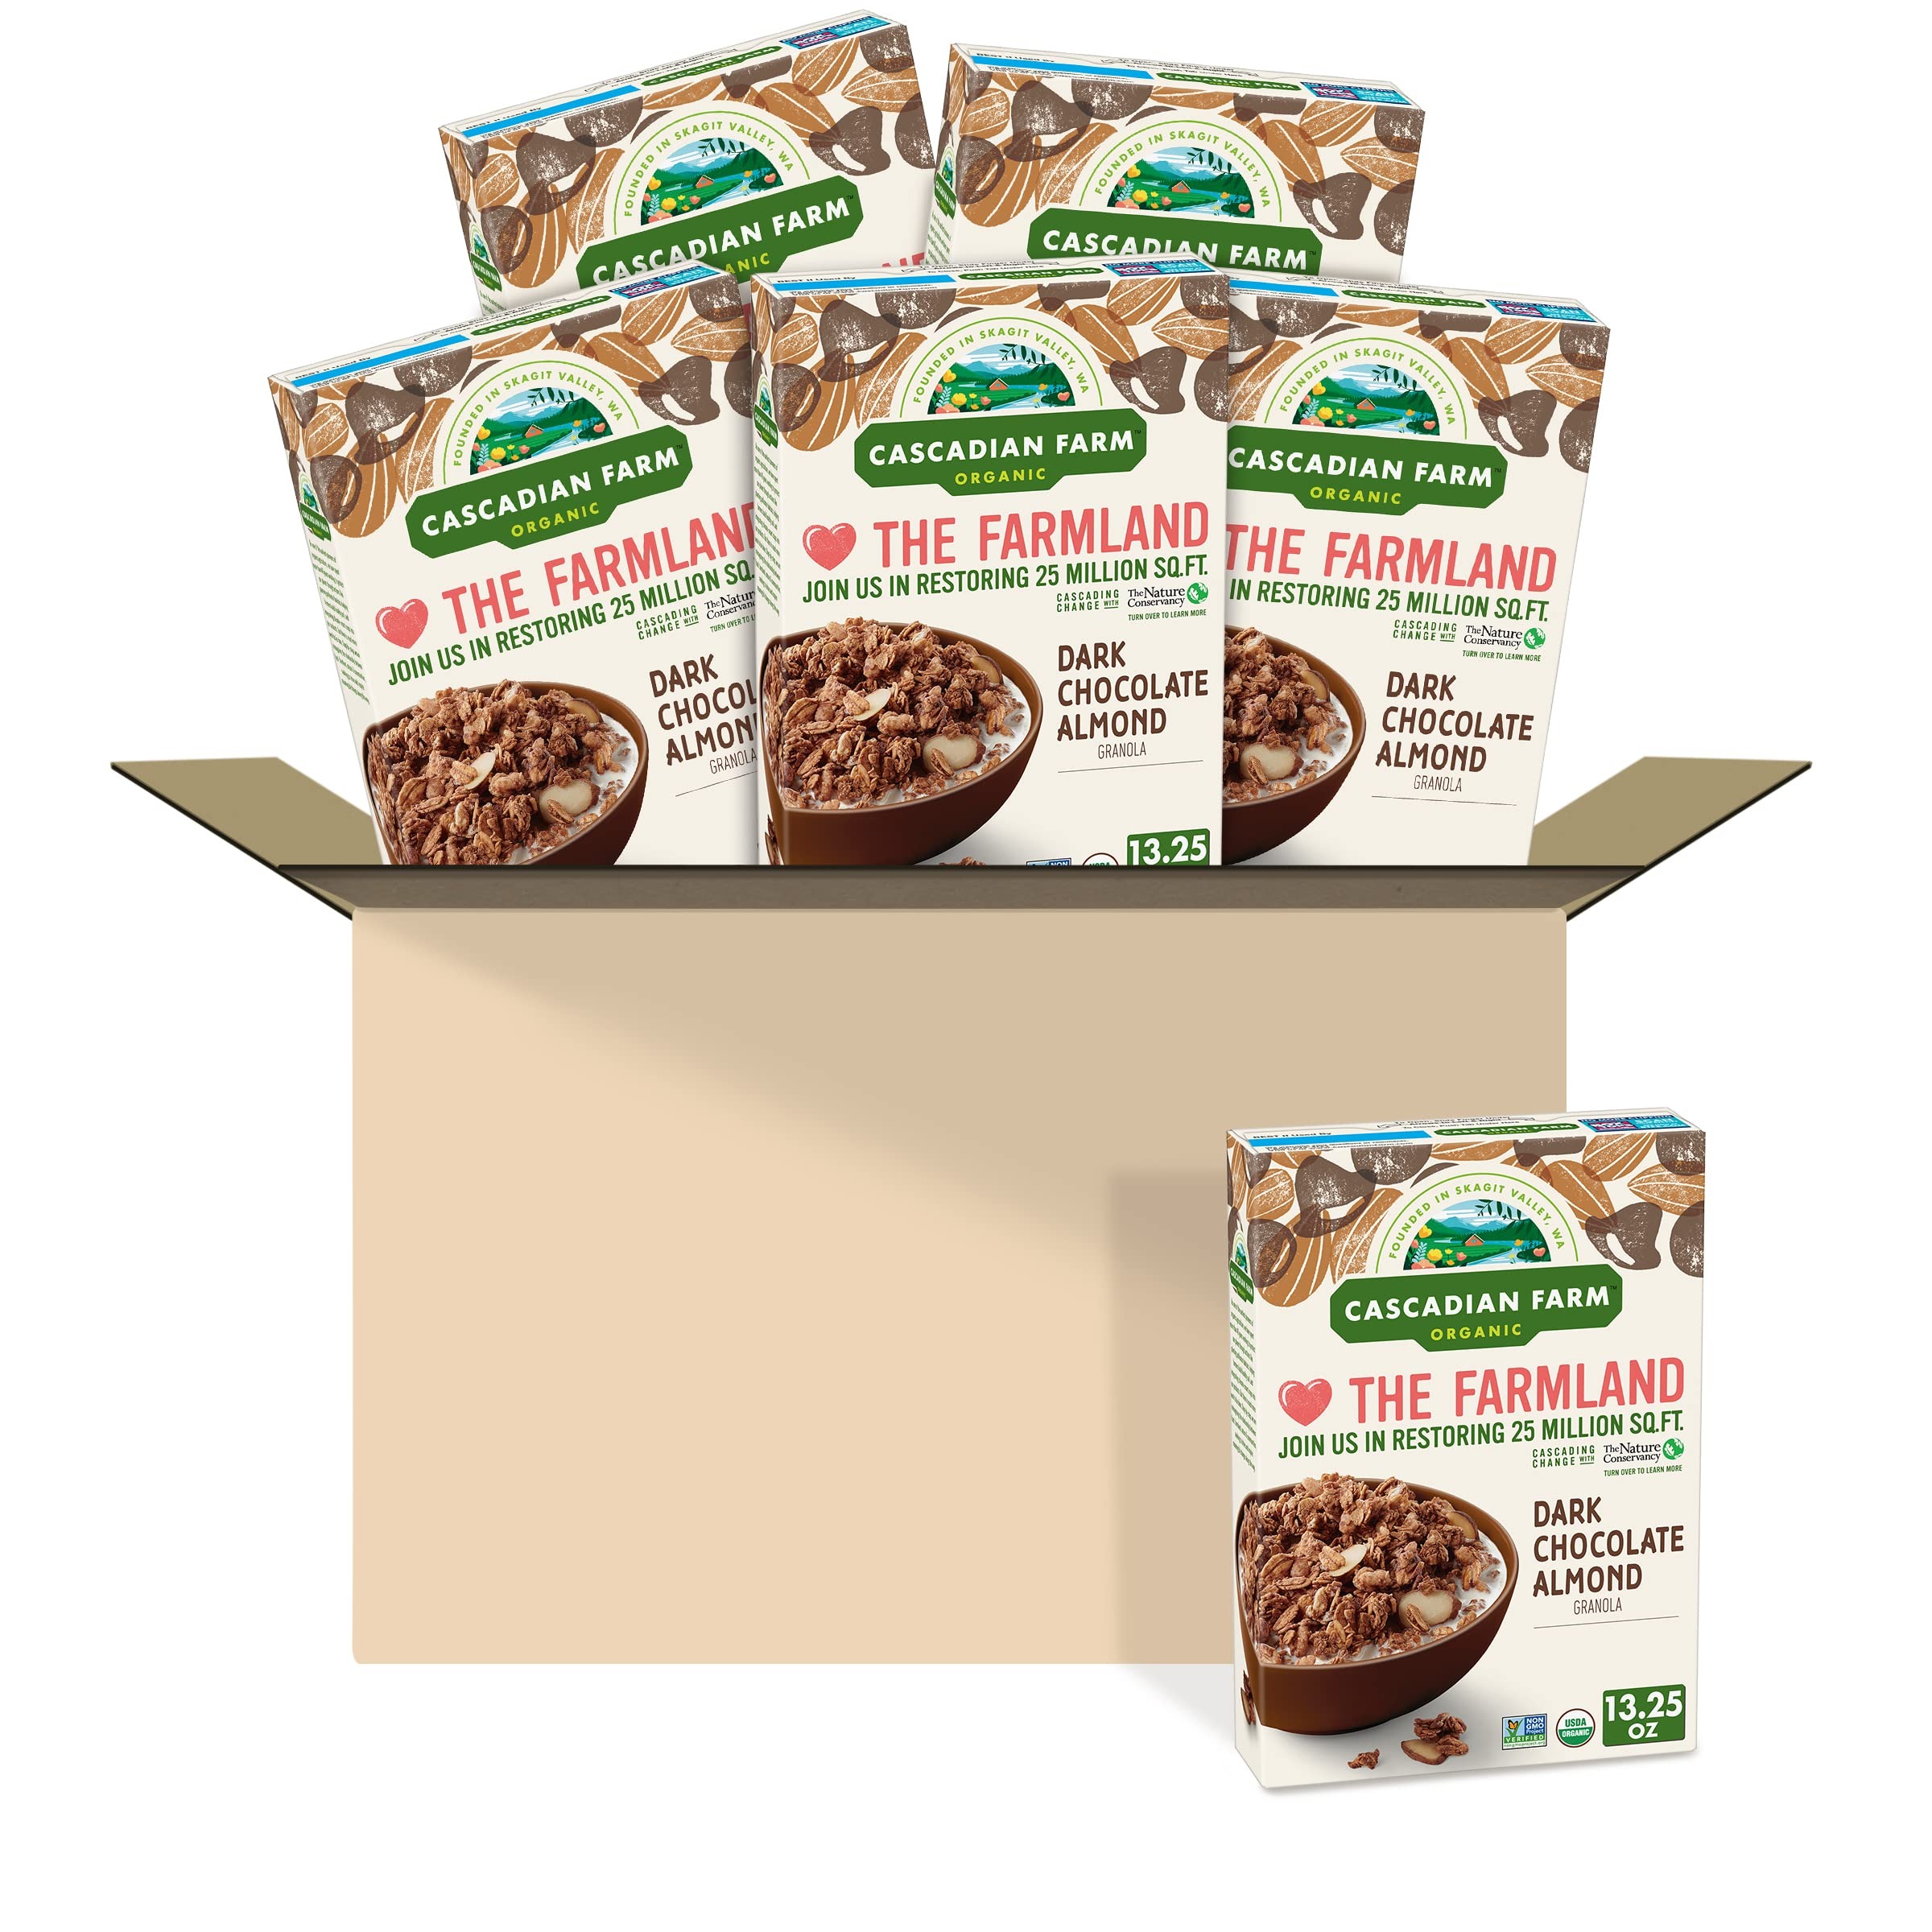
Item Name: Cascadian Farm Organic Granola, Dark Chocolate Almond, 13.25 oz (Pack of 6)
Bullet Point 1: DARK CHOCOLATE ALMOND GRANOLA: Organic granola made with whole-grain oats, crisp rice, dark chocolate and cocoa
Bullet Point 2: NON-GMO: USDA-certified organic non-GMO granola
Bullet Point 3: CROWD-PLEASING GRANOLA: Snackers of all ages will love the satisfying crunch of this exceptional granola
Bullet Point 4: WHOLESOME INGREDIENTS: This granola contains benefits including 37 grams of whole grain* and five grams of fiber per serving
Bullet Point 5: CONTAINS: Six 13.25 oz boxes
Value: 79.5
Unit: Fl Oz

Price: 8.14